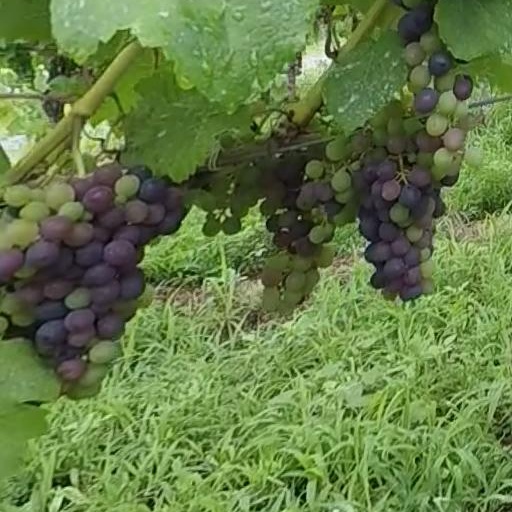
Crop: grape